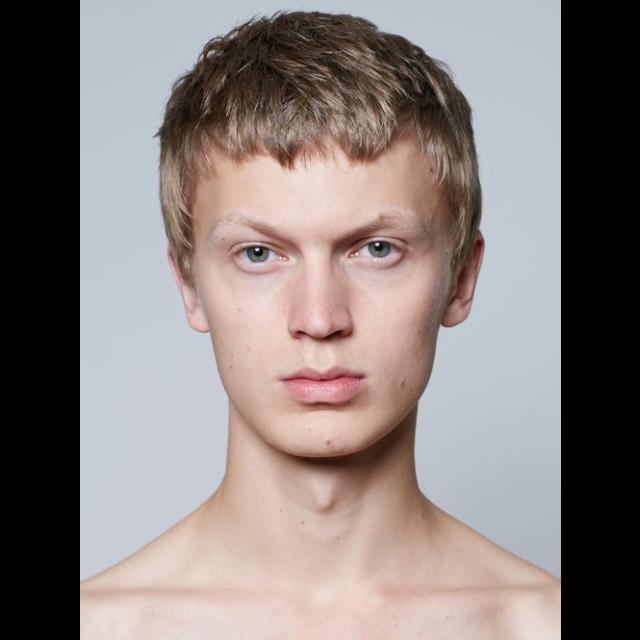
Label: Colored